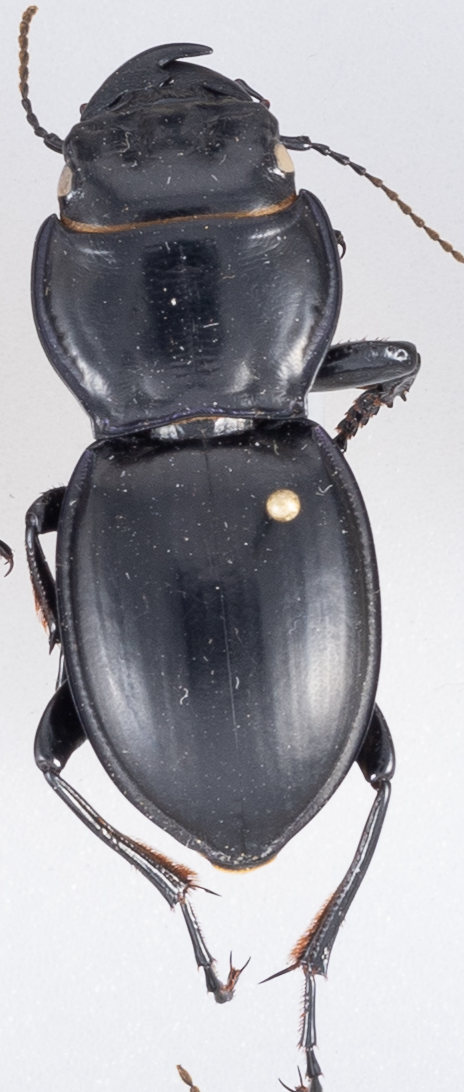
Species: Pasimachus californicus
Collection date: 2019-06-03
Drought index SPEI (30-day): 1.77
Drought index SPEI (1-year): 1.45
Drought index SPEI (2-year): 0.03